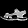
Label: Sandal